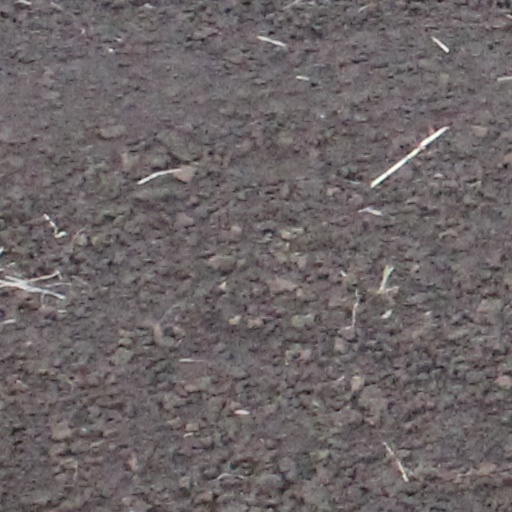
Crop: wheat